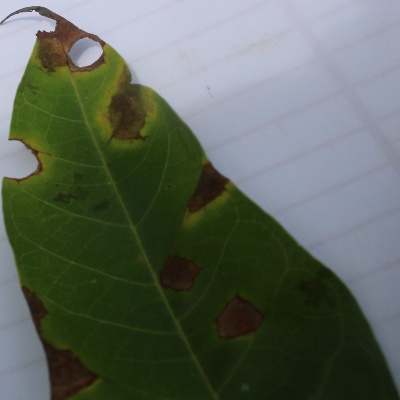
Crop: Cassava
Condition: brown spot